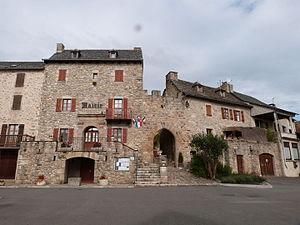
Façade de la mairie donnant sur la place principale
Le Bas Ségala est, depuis le 1ᵉʳ janvier 2016, une commune nouvelle française située dans le département de l'Aveyron en région Occitanie.